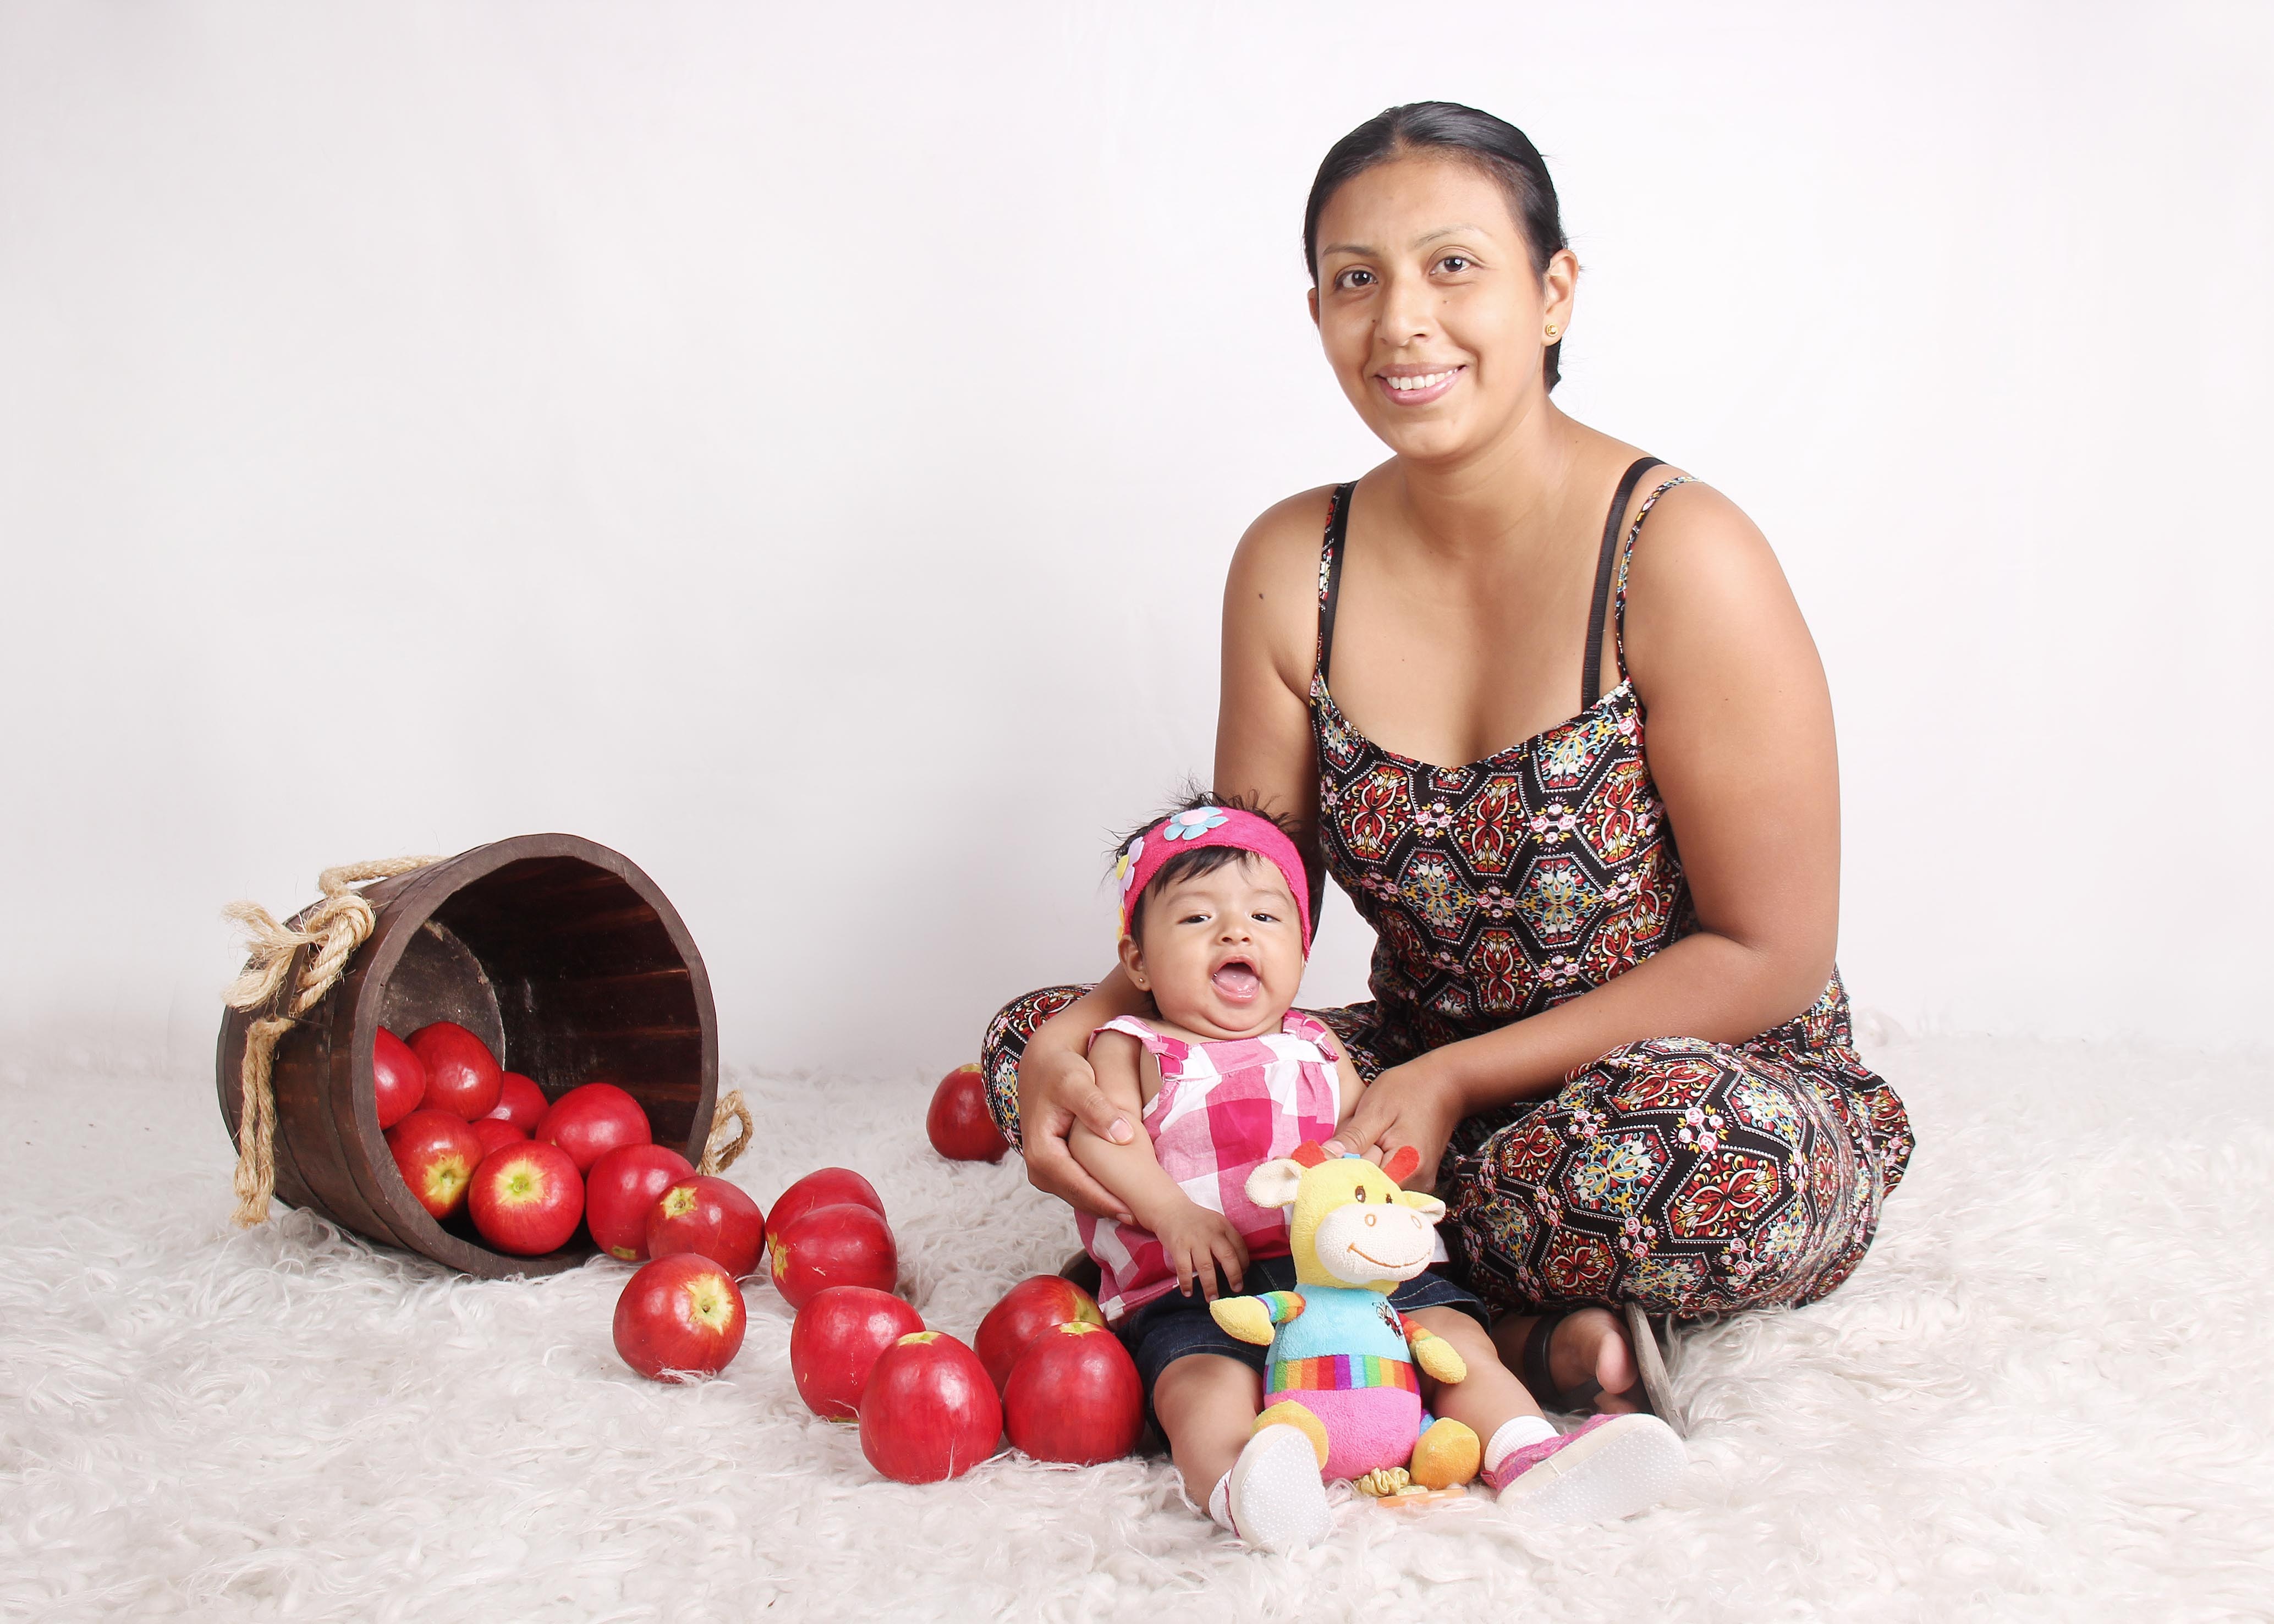
apple, people, play, sitting, child, toy, infant, toddler, mama, photo shoot, bebe, human positions